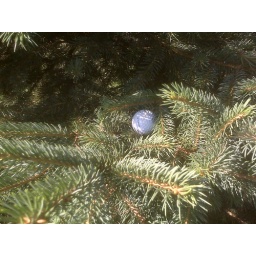
Jeff's golf ball landed in a tree